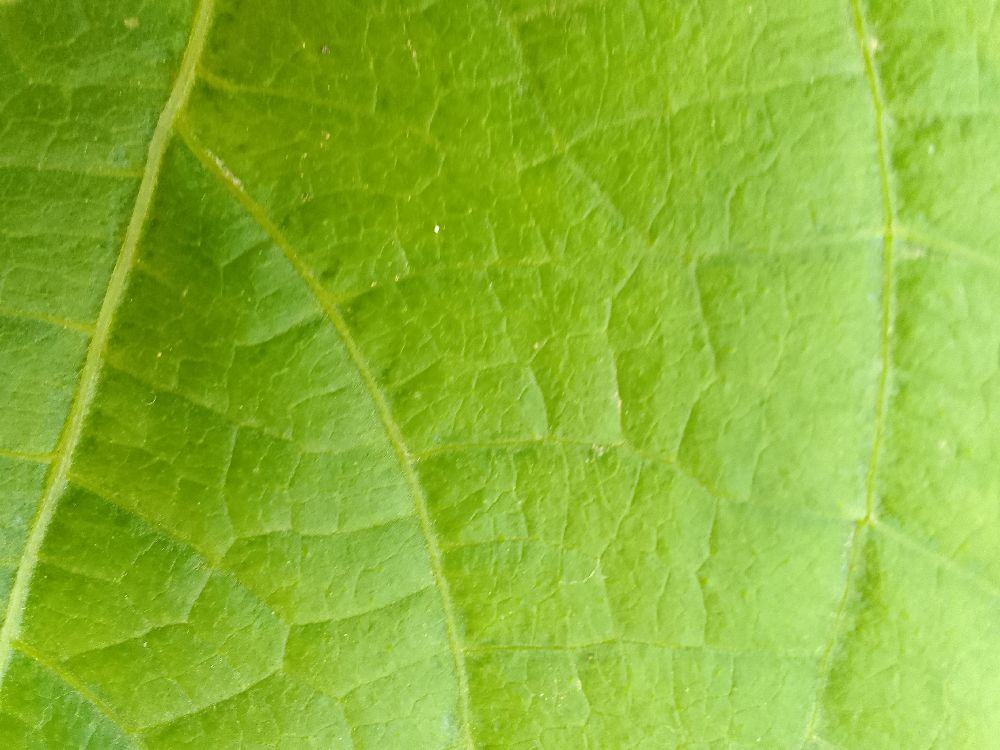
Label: healthy